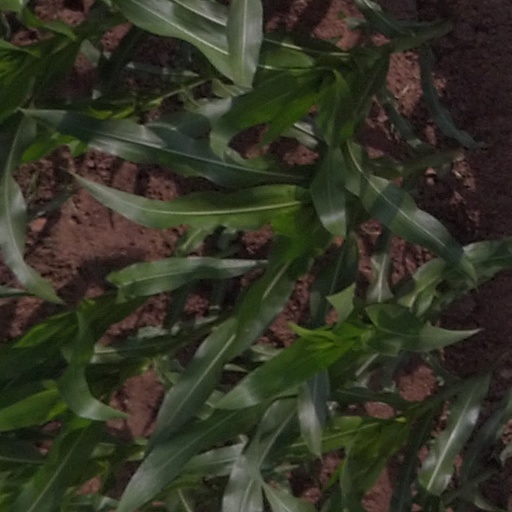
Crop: maize; corn